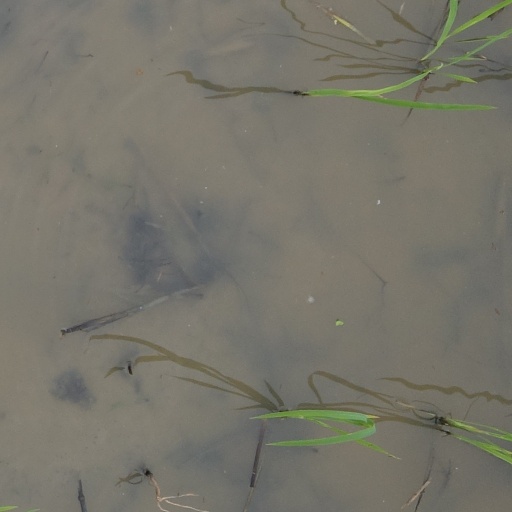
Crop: rice